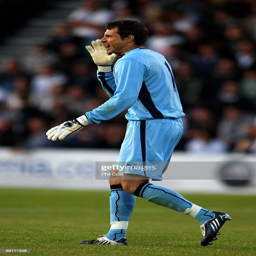
football player during a friendly match .